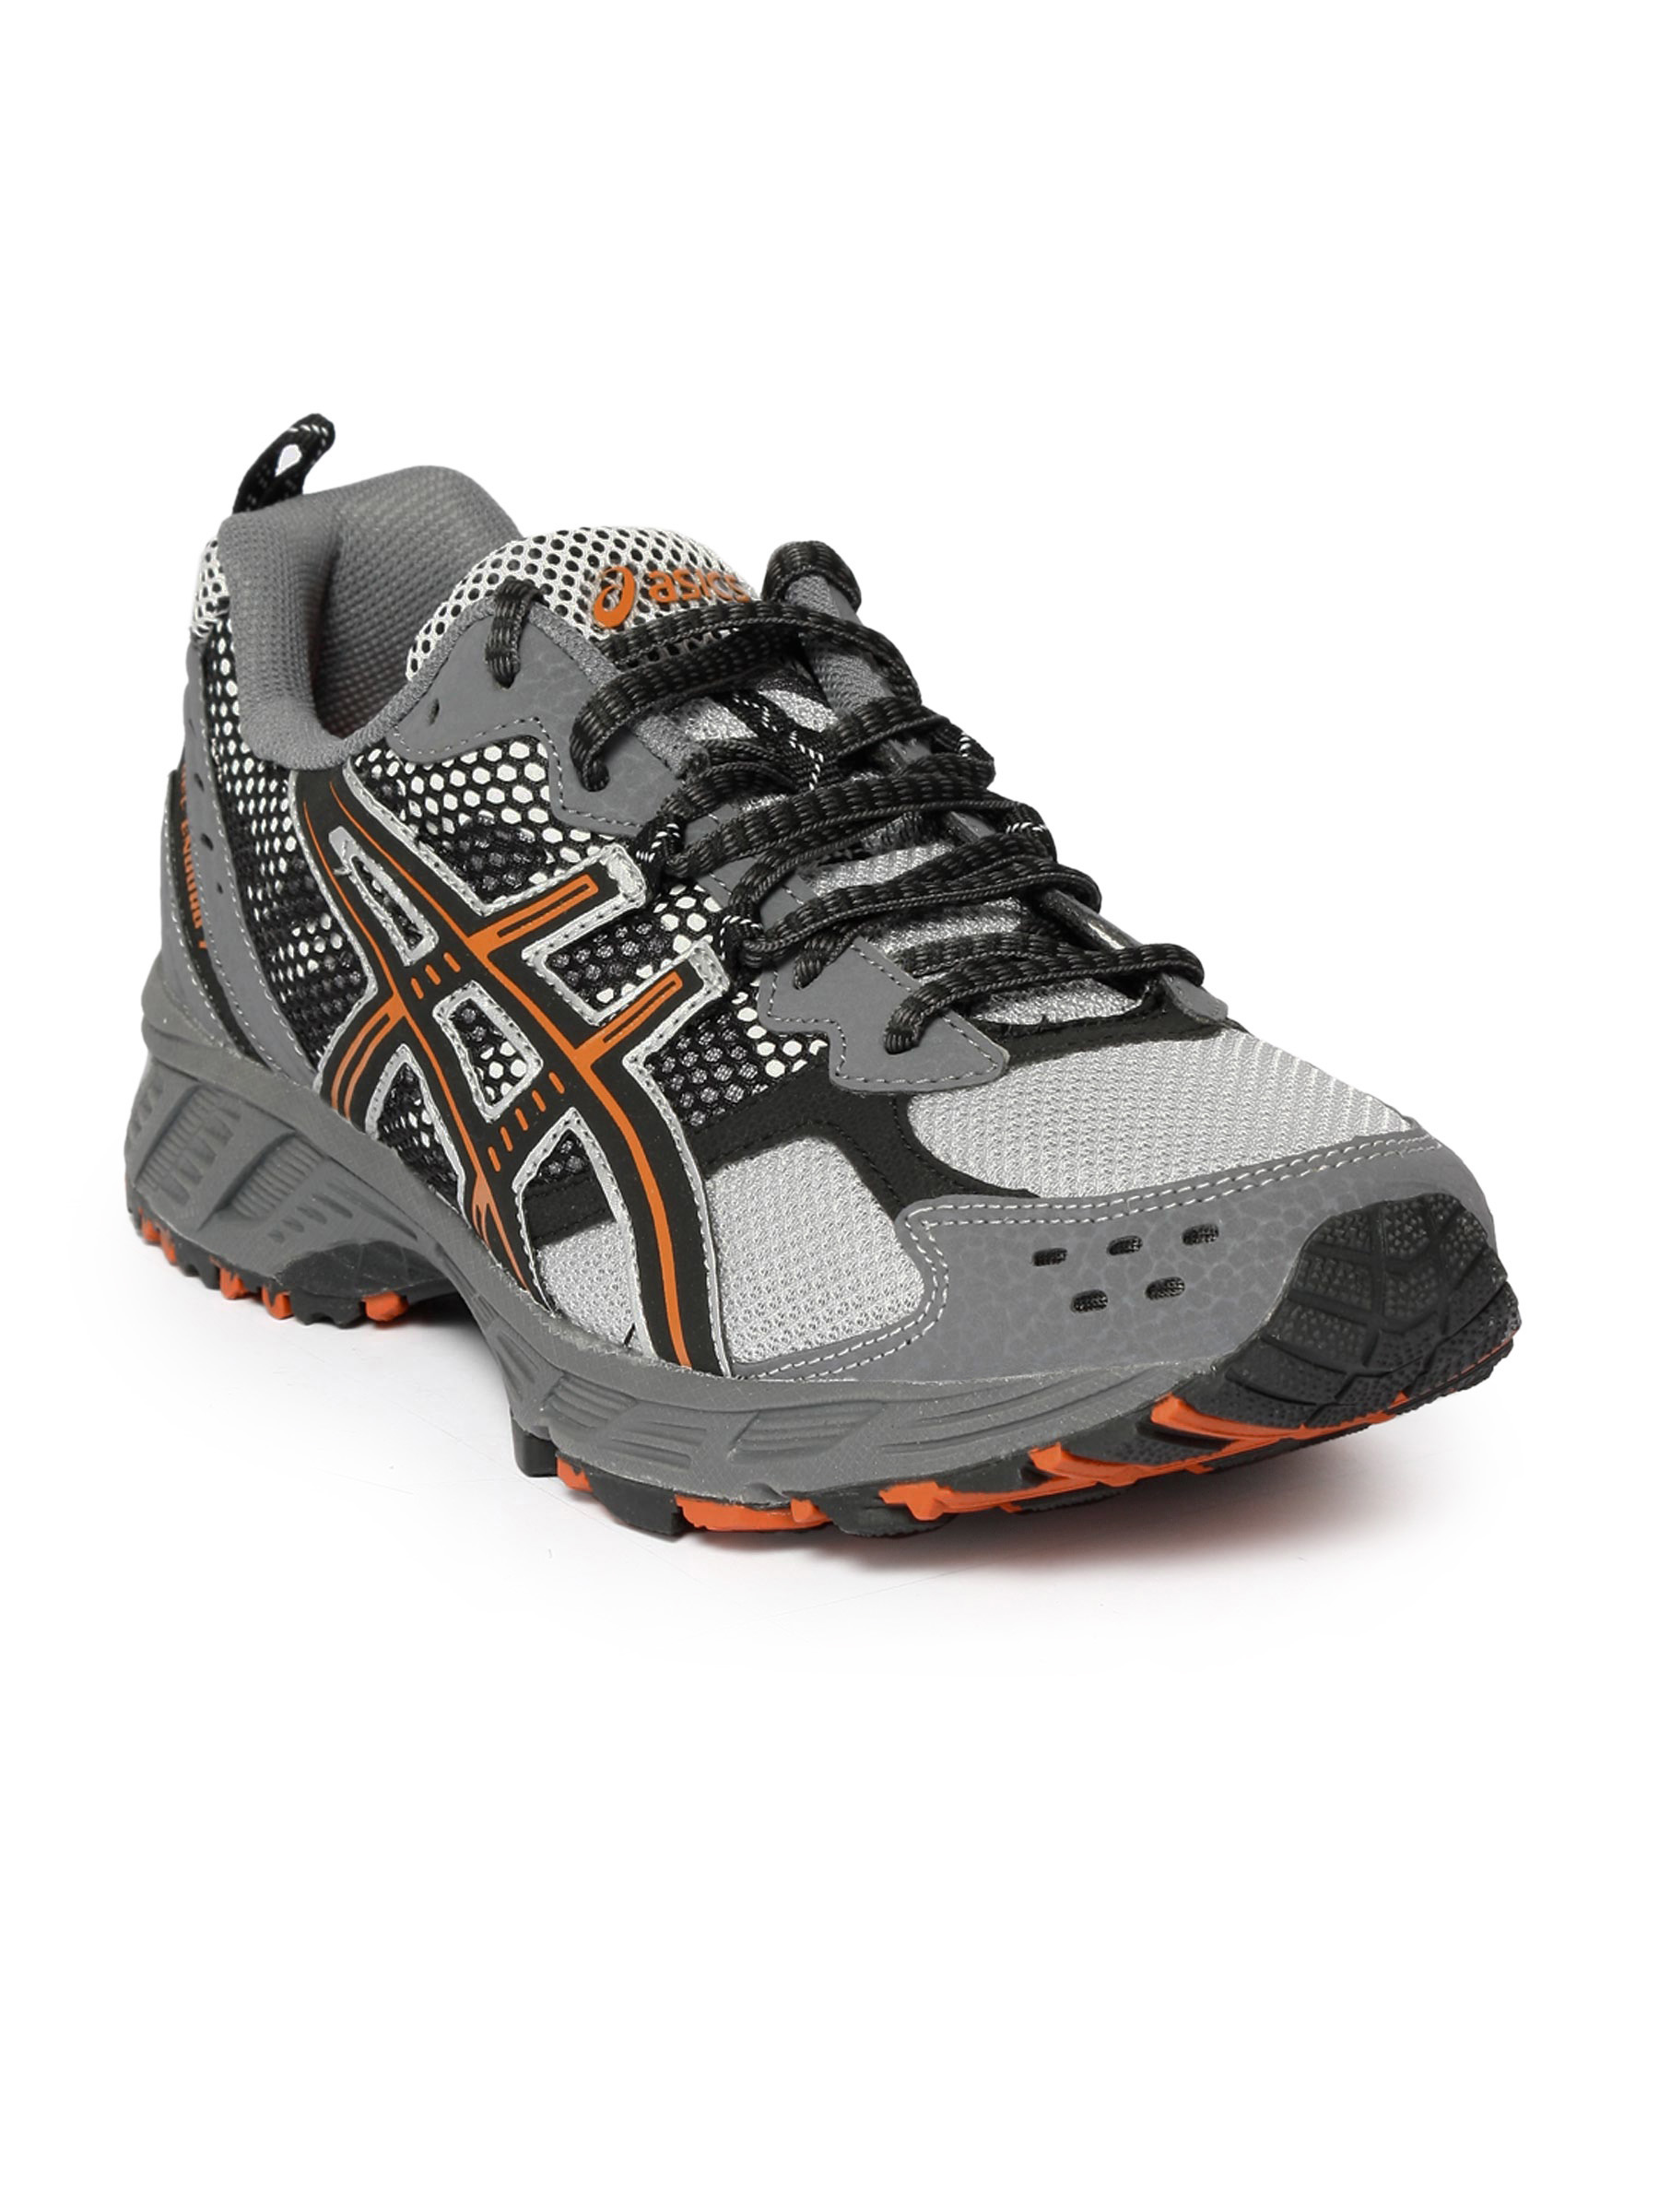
ASICS Men Gel Enduro 7 Running Silver Sports Shoes
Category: Footwear / Shoes / Sports Shoes
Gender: Men
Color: Grey
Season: Spring 2012
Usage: Sports